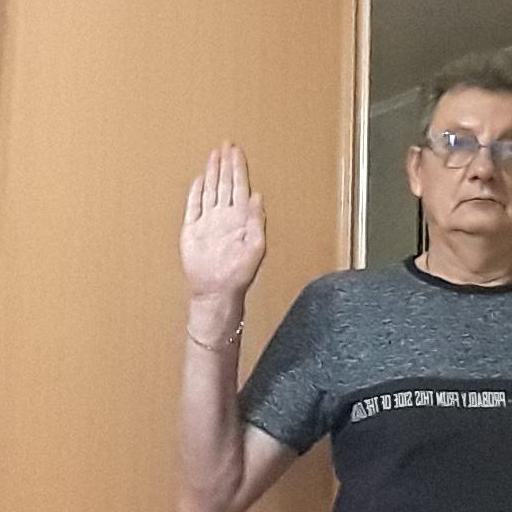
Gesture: stop